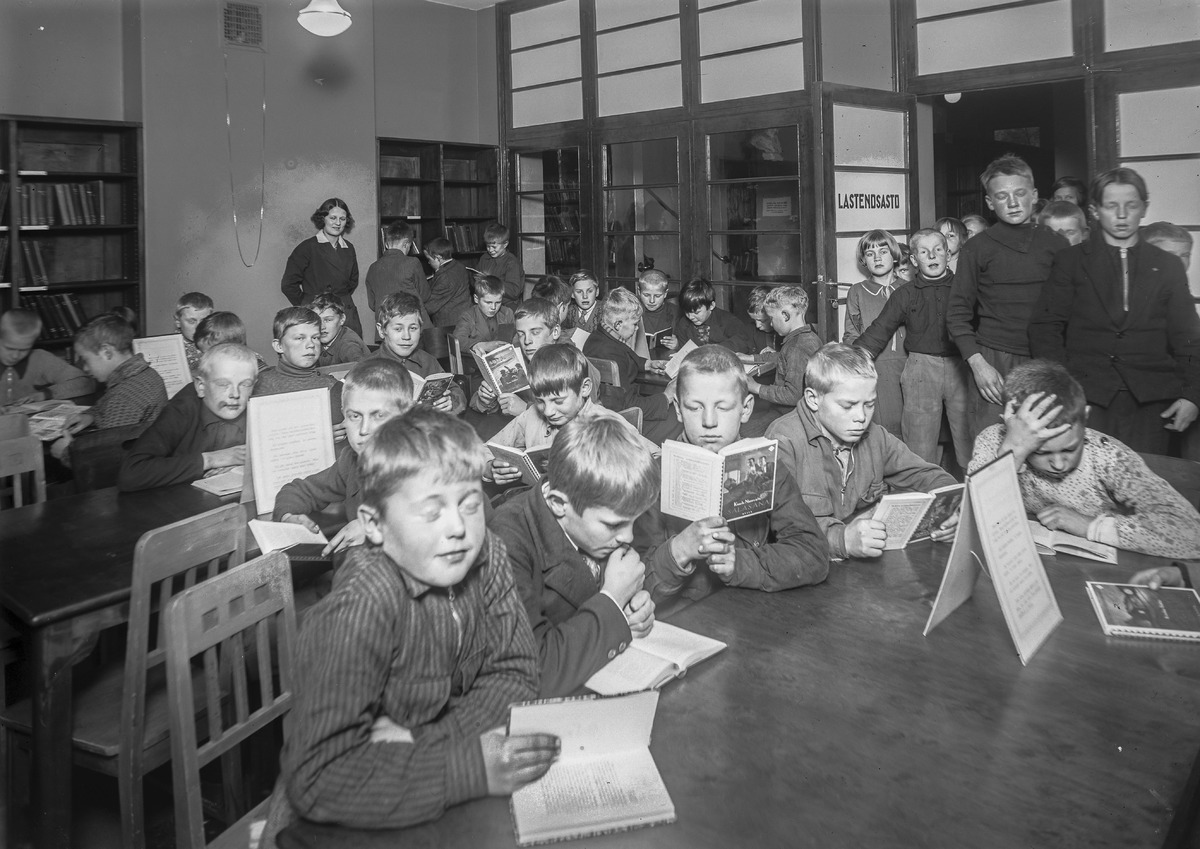
Oulun kaupunginkirjaston lastenosasto
Children's department of Oulu City Library
sisällön kuvaus: Lapsia Oulun kaupunginkirjaston lastenosastolla 12.10.1932. content description: Children at the children's department of Oulu City Library on October 12, 1932.
Vuosi: 1932
Paikka: Suomi, Oulu, Suomi, Pohjois-Pohjanmaa, Oulu
Aiheet: Oulun kaupunginkirjasto; sisäkuva; ryhmäkuva; lukeminen; kirjat; books; reading